Sergio Noda

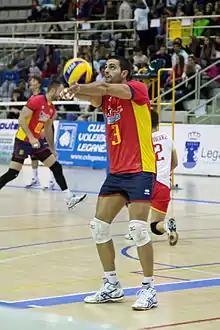

Sergio Noda Blanco (born 23 March 1987) is a Spanish male volleyball player. He was part of the Spain men's national volleyball team at the 2010 FIVB Volleyball Men's World Championship in Italy. He plays for Emma Villas Siena.